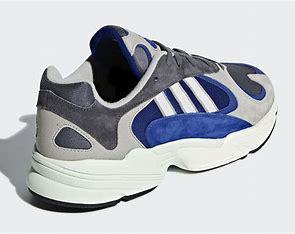
Brand: Adidas
Model: Yung 1